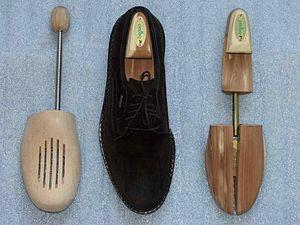
Un embauchoir est un objet en forme de pied servant à maintenir la chaussure dans sa forme d'origine et diminuer la formation de plis, augmentant ainsi la durée de vie de la chaussure. Les embauchoirs de qualité sont en bois plein, habituellement du cèdre, parfumant les chaussures et absorbant l'humidité. À moins d'être spécifiques à un modèle de chaussures, ils sont habituellement articulés par un, deux ou trois ressorts dans le sens de la longueur et de la largeur, ce qui leur permet d'occuper tout l'espace.